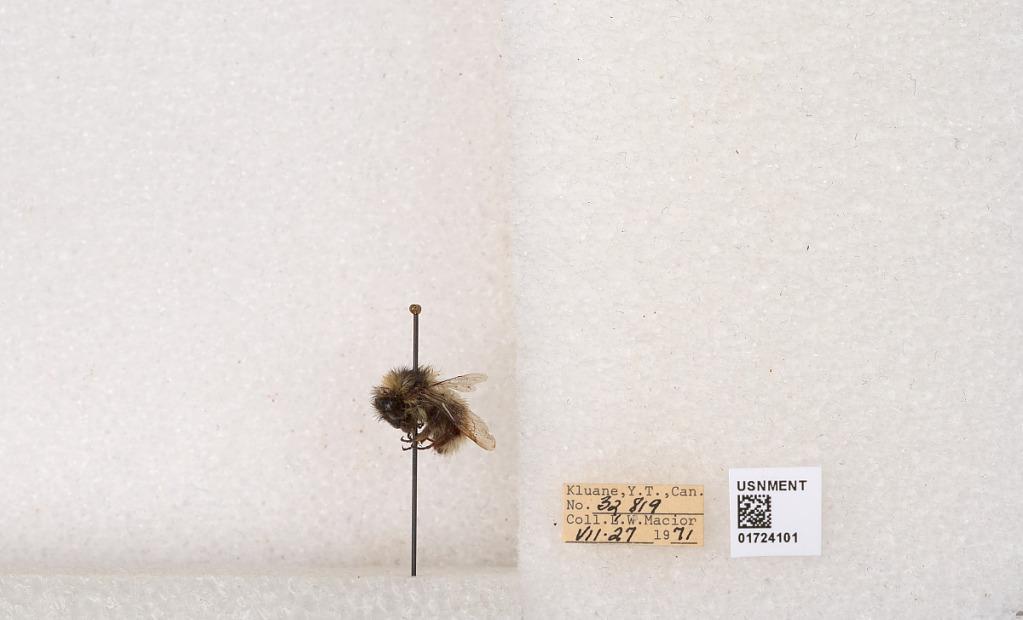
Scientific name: Bombus (Pyrobombus) sylvicola Kirby
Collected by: L. Macior
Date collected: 1971-7-27
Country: Canada
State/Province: Yukon Territory
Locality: Kluane National Park and Reserve
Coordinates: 60.7493, -139.504